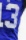
Number: 3